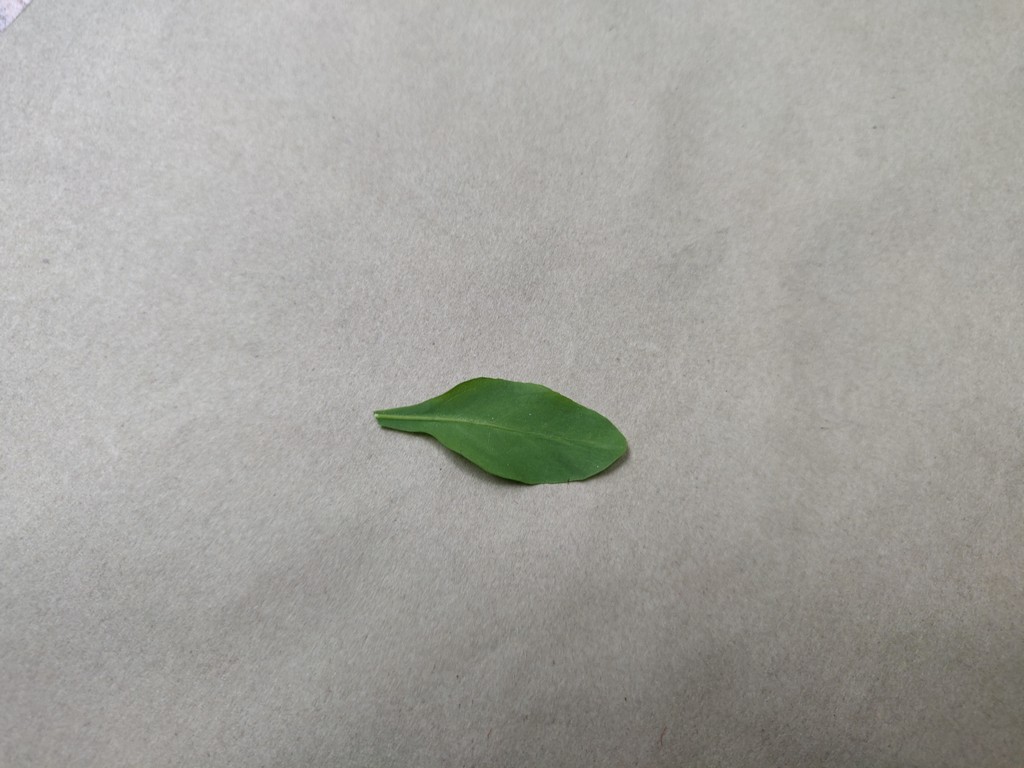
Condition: Healthy
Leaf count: single
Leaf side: back